Compact Disc Digital Audio

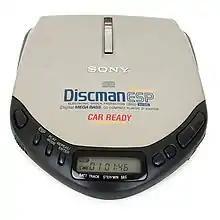
Sony Discman D-E307CK portable CD player with 1-bit DAC

In 1979, Sony and Philips set up a joint task force of engineers to design a new digital audio disc. Led by engineers Kees Schouhamer Immink and Toshitada Doi, the research pushed forward laser and optical disc technology. After a year of experimentation and discussion, the task force produced the "Red Book" CD-DA standard. First published in 1980, the standard was formally adopted by the IEC as an international standard in 1987, with various amendments becoming part of the standard in 1996.